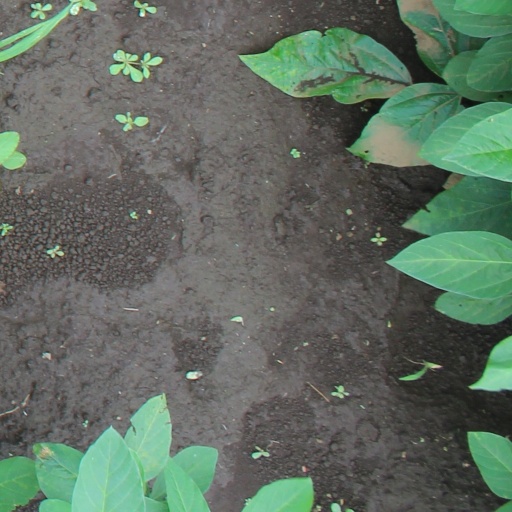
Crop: soybean